Saint Mary the Protectress, Irondequoit

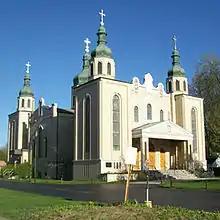
St. Mary the Protectress located in Irondequoit, New York

St. Mary the Protectress, Ukrainian Autocephalous Orthodox Church, located in Irondequoit, New York, is an Orthodox church. The church is located on 3176 St. Paul Boulevard, Irondequoit, New York, USA.